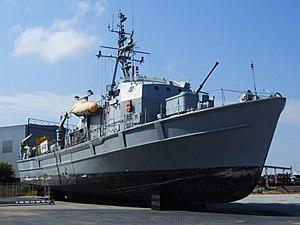
Article principal : Navire musée
L'hydro-aéroport est un Musée maritime situé à Tallinn en Estonie.